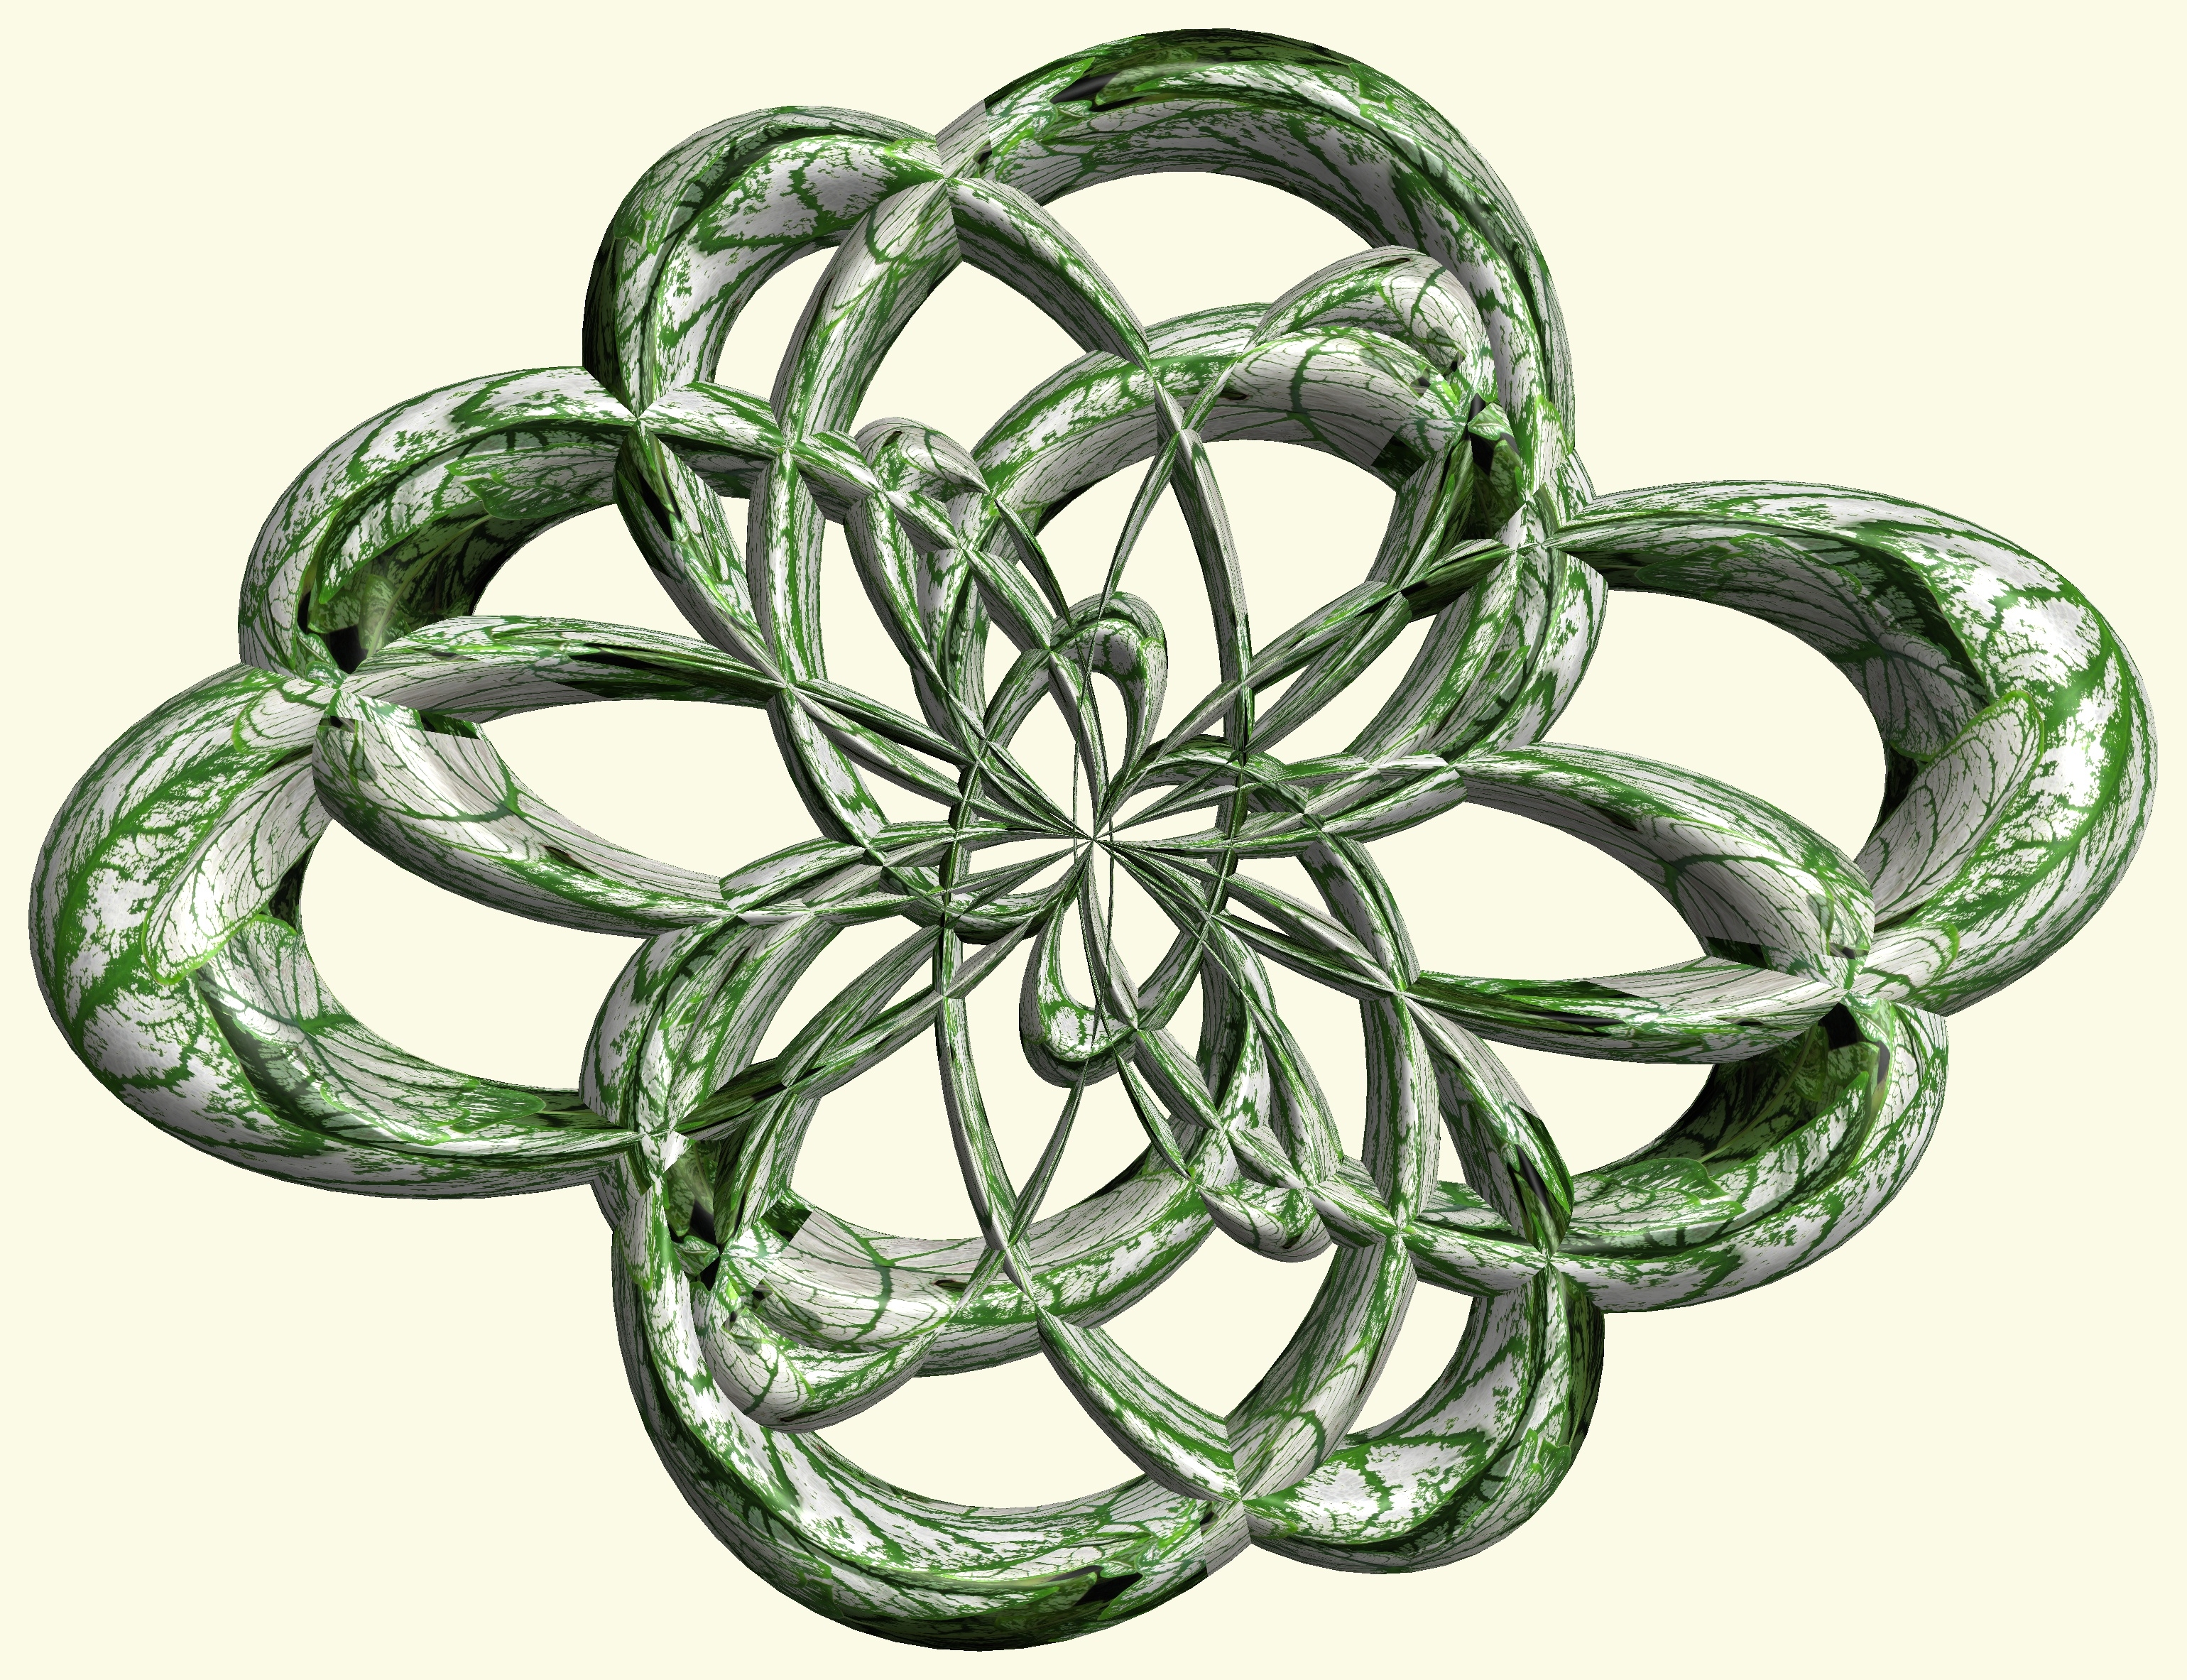
branch, structure, texture, pattern, green, circle, cool image, figure, design, symmetry, 3d, graphic, knot, mathematica, cg, parametricplot3d, code, program, algorithm, abstruct, mapping